La Yaung Phyar Tae Inlay Mhar

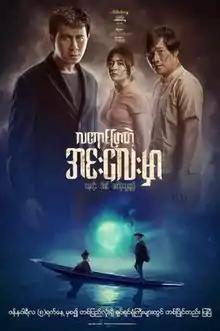
Film poster

La Yaung Phyar Tae Inlay Mhar is a 2017 Burmese thriller-drama film, directed by Nyunt Myanmar Nyi Nyi Aung starring Nay Toe, Wutt Hmone Shwe Yi and Wah Zin.The film, produced by Wah Wah Win Shwe Film Production premiered in Myanmar on January 5, 2017.